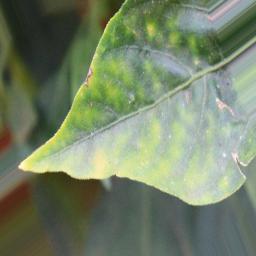
Label: nutritional